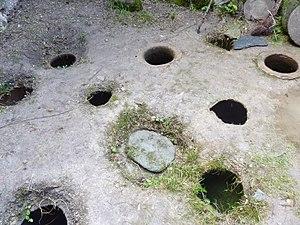
Monastère d'Ikalto
L'académie ou monastère d'Ikalto, situé près de Telavi en Kakhétie, fut, au Moyen Âge, l'une des deux plus importantes académies de Géorgie.